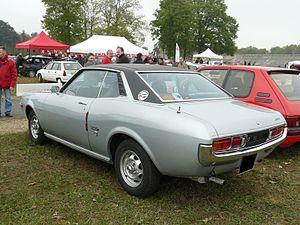
La Toyota Celica est commercialisée au Japon dans les années 1970.